Bourbon Plateau

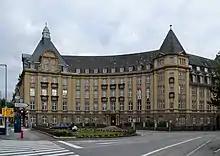
BCEE building on the Place de Metz, formerly the seat of the European Coal and Steel Community

The Bourbon Plateau developed in a more homogeneous way than the area around the railway station. Its layout was planned according to an overall concept elaborated by the public authorities, with the cooperation of renowned experts such as Joseph Stübben and Edouard André. Its development was executed by young, Luxembourgish architects educated at prestigious European schools of architecture, under the oversight of the government architect Sosthène Weis. The primary driving force behind the plan was the prime minister Paul Eyschen, who endeavoured to give the capital city a visual identity.